Swift (textiles)

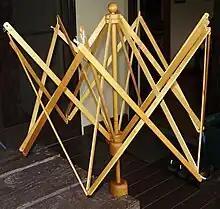
A wooden umbrella swift

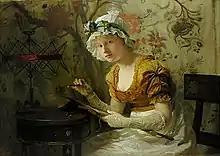
An umbrella swift in the background, holding a skein of red yarn

A swift is a tool used to hold a hank of yarn while it is being wound off (uncoiled from the hank and rewound in a form usable for knitting or crochet). It has an adjustable diameter so that it can hold hanks of many sizes, and rotates around a central rod. Developed in the United States, they are generally made out of wood or metal, though other materials may also be used. In the 18th and 19th centuries, swifts were sometimes made of whale ivory and they are now sought-after antiques. Swifts are not used very much in the textile industry but are used more by knitters and crocheters who buy their yarn in hank form. The swift allows for easy balling without the yarn getting tangled and knotted.